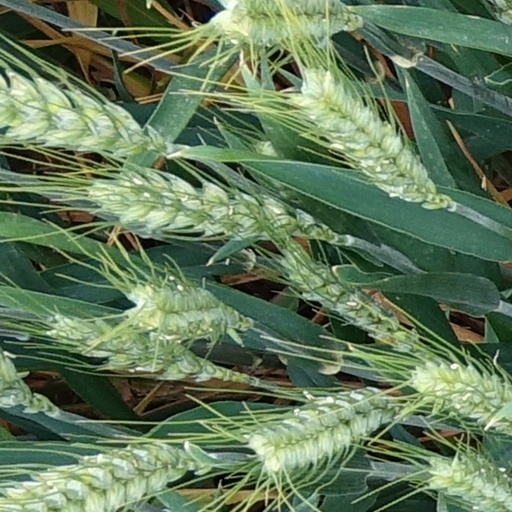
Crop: wheat